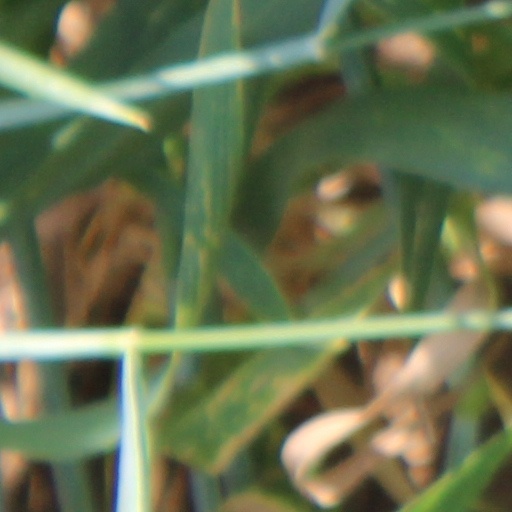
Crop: wheat